JanLeonardo

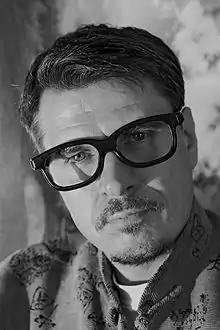
JanLeonardo

JanLeonardo started off as a self-educated person in photography, preferably working at nighttime. Later on he became assistant of Reinhart-Wolf-Award laureate Stephan Meyer-Bergfeld. As an artist he has worked exclusively with bulb exposures in darkness or nighttime since 2005. His personal challenge is patterned, controlled and choreographed artificial light, staged and organized in a performance. His photographs are easily mixed up with photos altered by image editing or digital images from scratch. He lives in the town of Bremen.